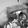
ASL letter: H